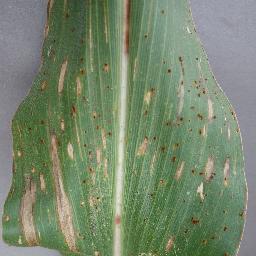
Label: Corn___Cercospora_leaf_spot Gray_leaf_spot